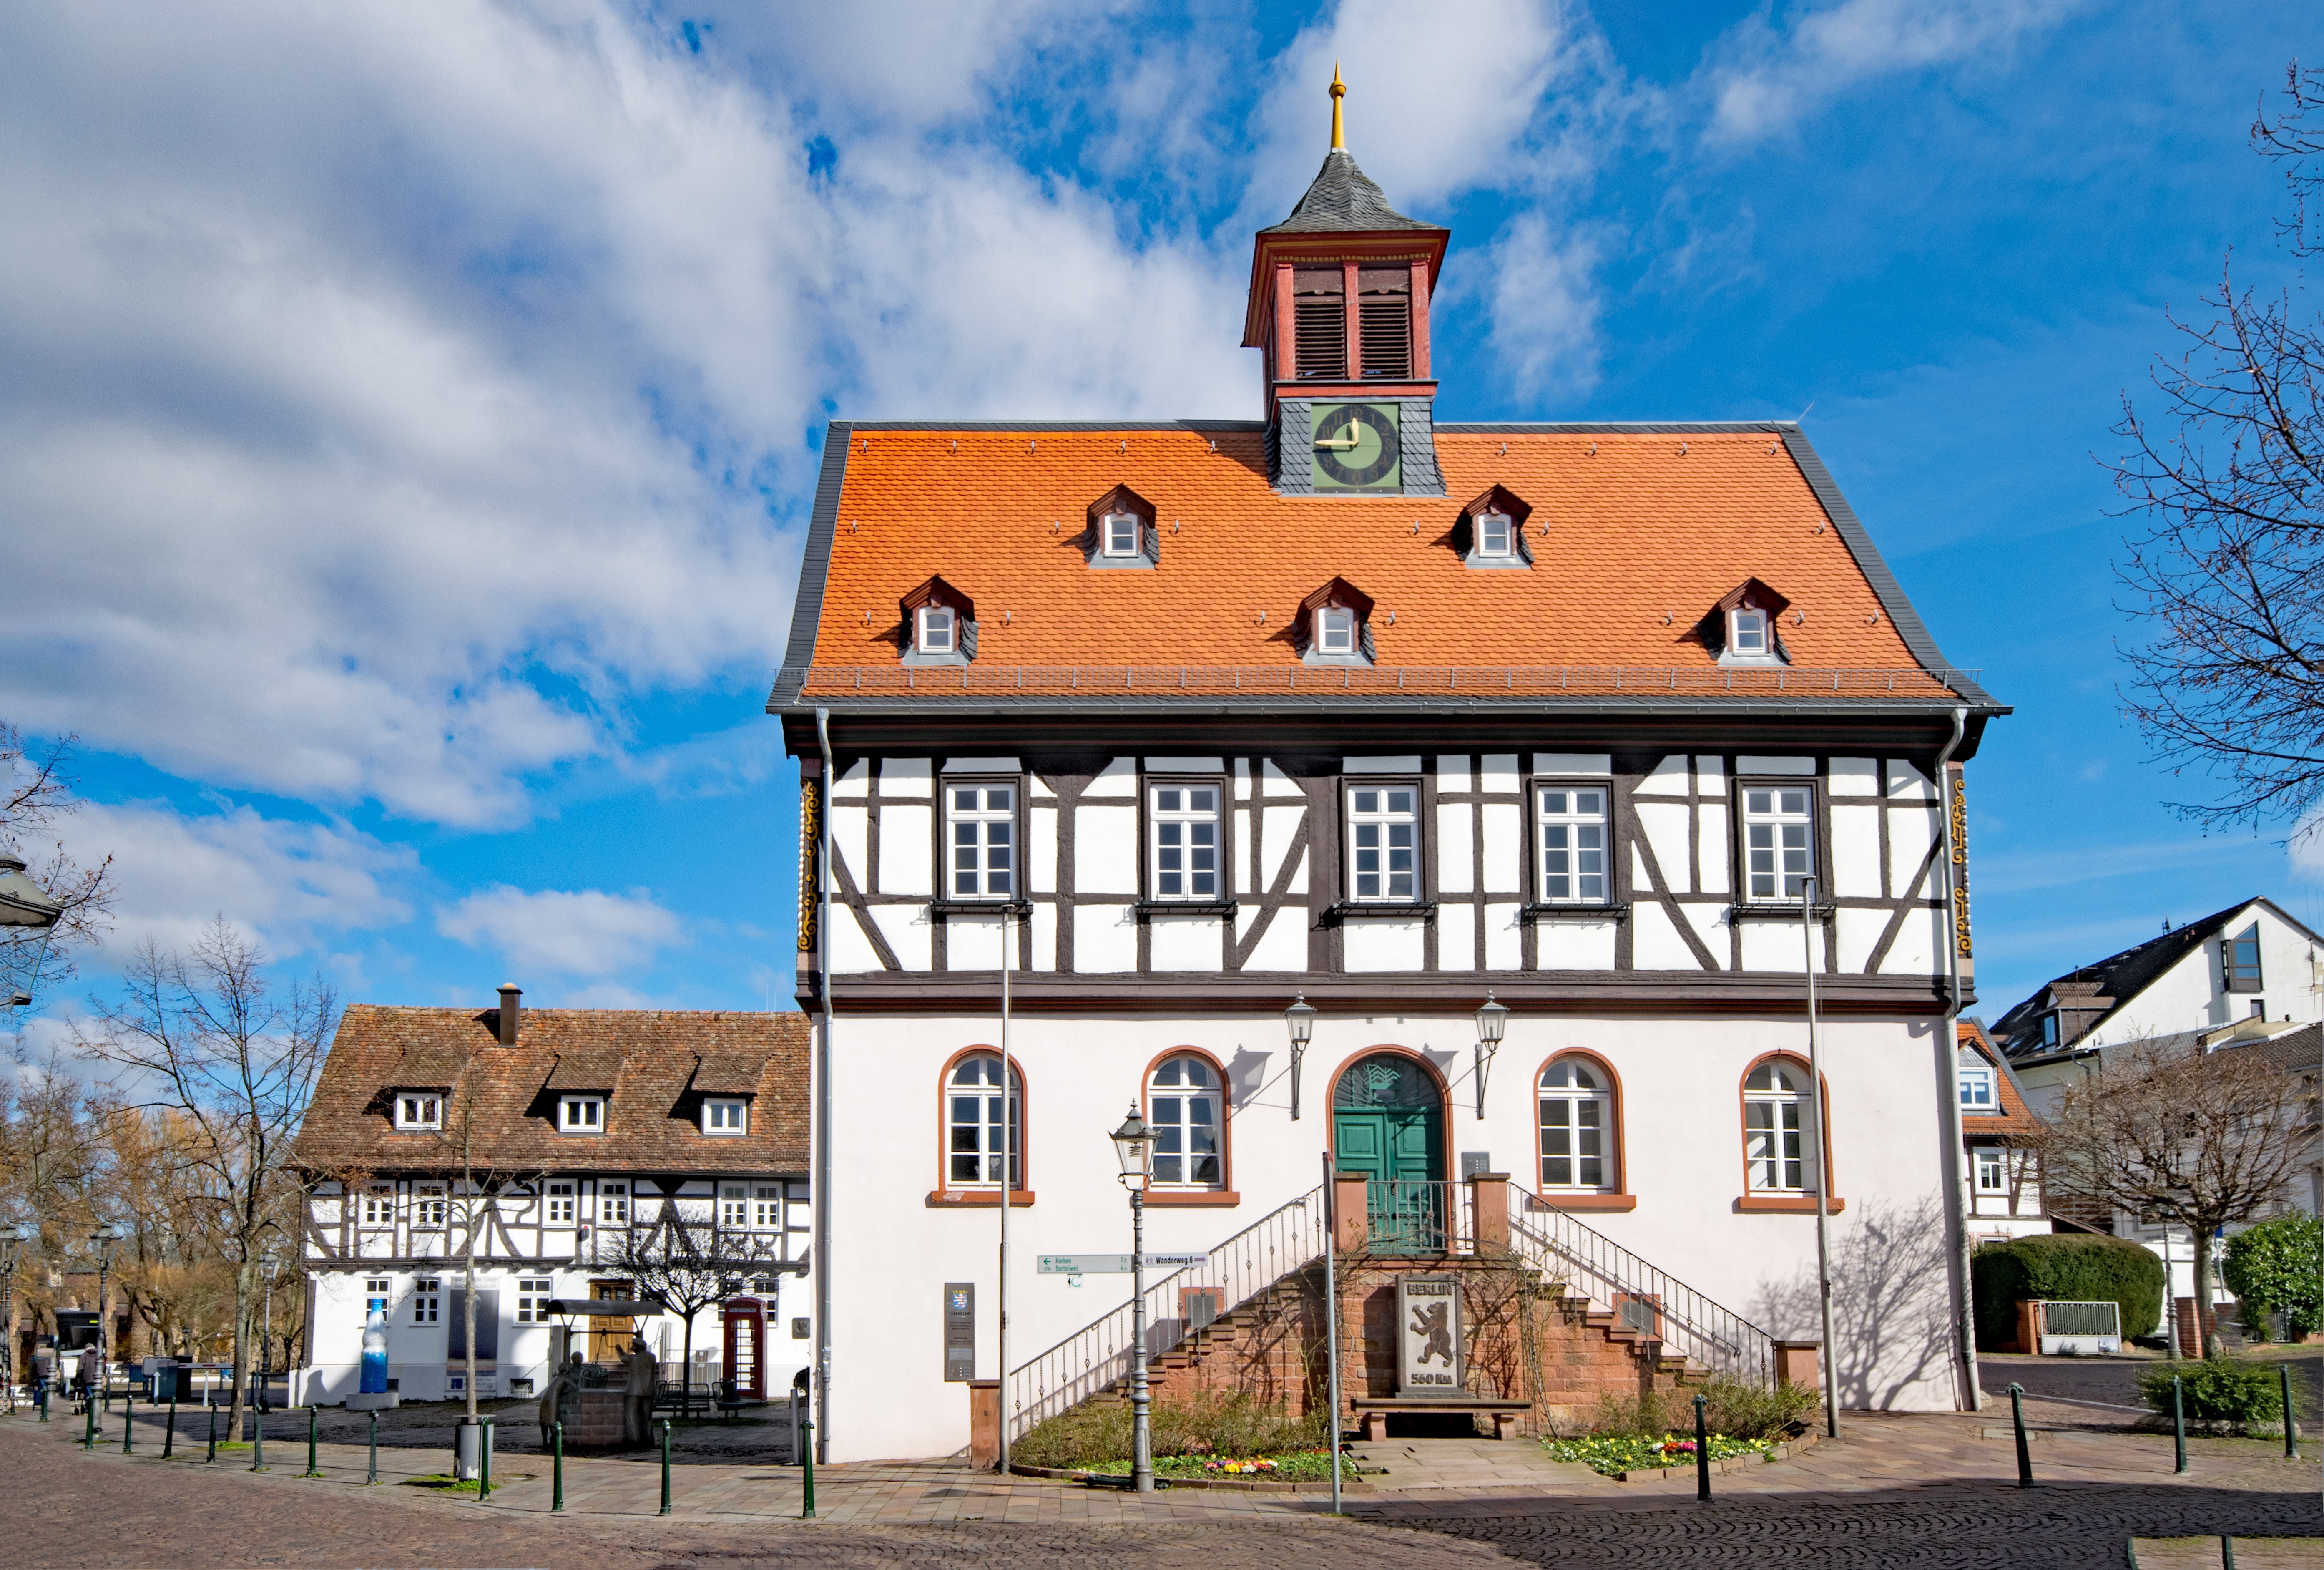
town, building, facade, church, place of worship, places of interest, old town, germany, estate, hesse, neighbourhood, town hall, fachwerkhaus, truss, bad vilbel